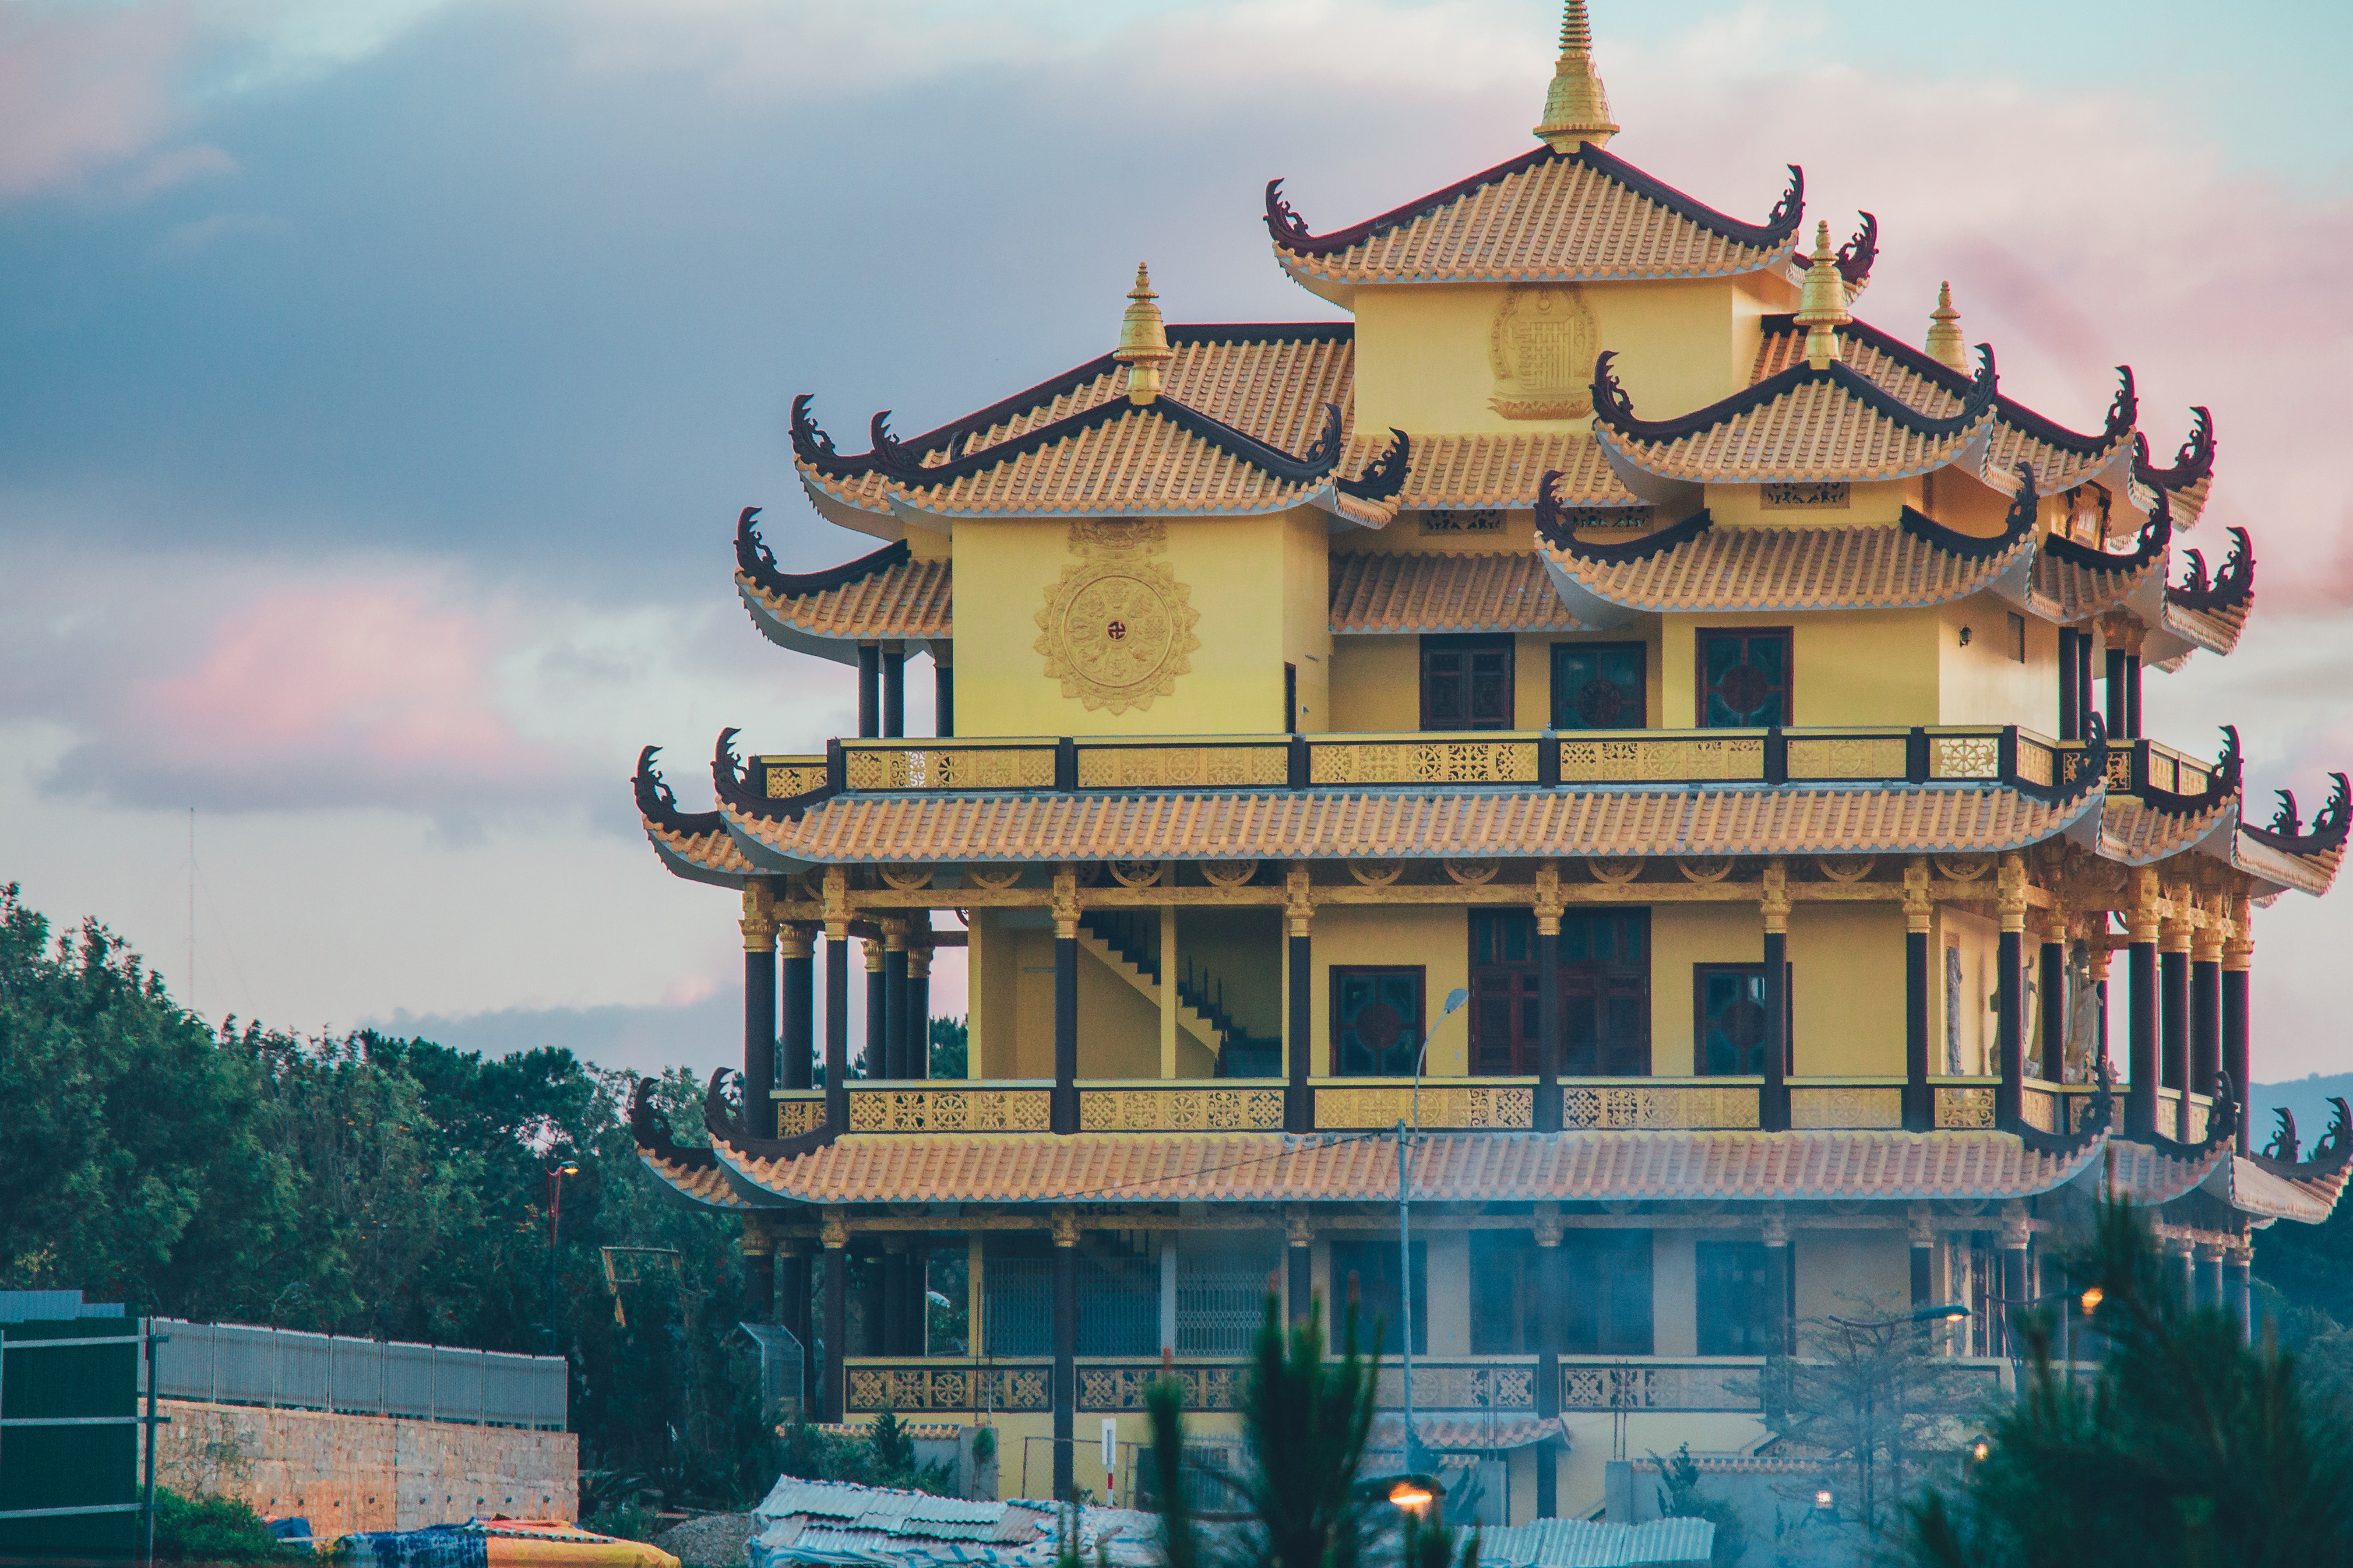
chinese architecture, architecture, landmark, building, japanese architecture, sky, temple, pagoda, historic site, place of worship, house, facade, tourism, leisure, roof, monastery, tourist attraction, classical architecture